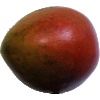
Label: red_mango